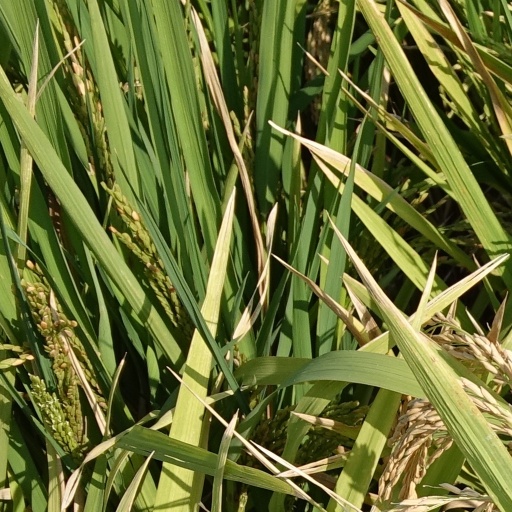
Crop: rice